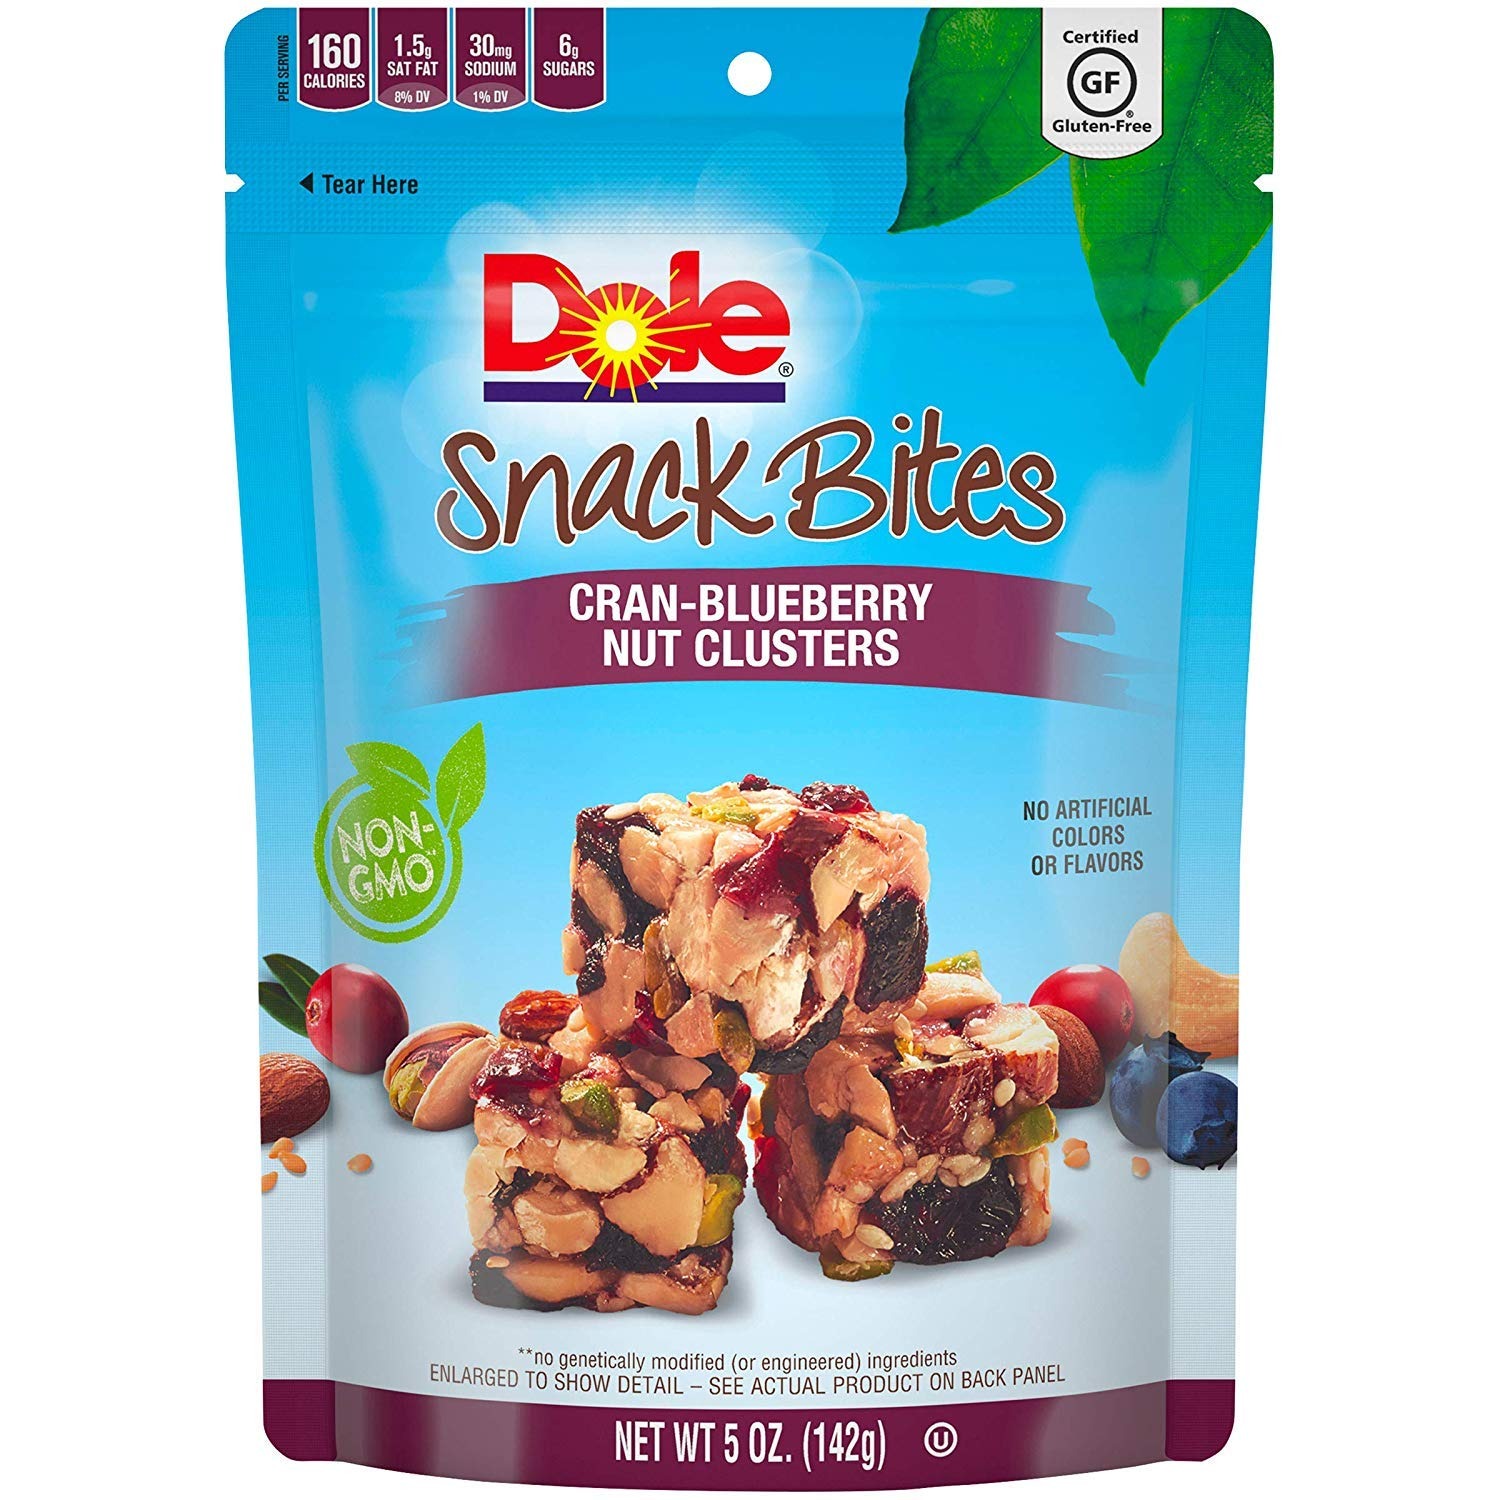
Item Name: Dole Snack Bites, Cran-Blueberry Nut Clusters, 5oz
Bullet Point 1: Our Promise – Here at Dole, we believe that when you start with the best ingredients nature has to offer, you’re in for something good. Add our deliciously inspired creativity, and you end up with something irresistible.
Bullet Point 2: Delicious Everywhere - There are a whole bunch of places that these scrumptious bunches can do you good. Take some for lunch, for a road trip, and everything in between. They’re a perfect ready-to-enjoy, easy to pack, delectably irresistible snack.
Bullet Point 3: Simple Ingredients - We like to keep things simple, by using plant-based ingredients like all-natural nuts, seeds, and real dried fruit in every bite.
Bullet Point 4: What You Want – DOLE Snack Bites Cran-Blueberry Nut Clusters are Non GMO with no Preservatives and no Artificial Colors or Flavors. They’re even certified gluten-free, low in sodium, Kosher and delivered to you in BPA-free packaging. That’s a lot to feel good about.
Bullet Point 5: Bunches of Yum – From smoothies to salads, and even ice cream, DOLE Snack Bites Clusters can be a tasty topping! Add a sprinkle of our delicious, crunchy, subtly sweet 'n salty blend, and make whatever you’re eating a little more irresistible.
Value: 30.0
Unit: Ounce

Price: 8.36